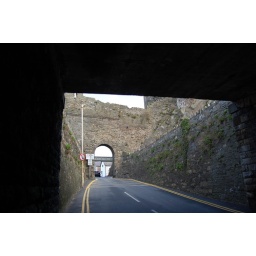
View north up to the town wall arch from under the Llanrwst road bridge directly below the goods yard.